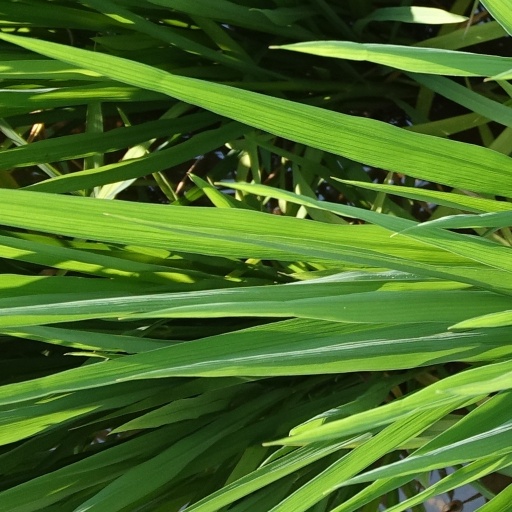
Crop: rice